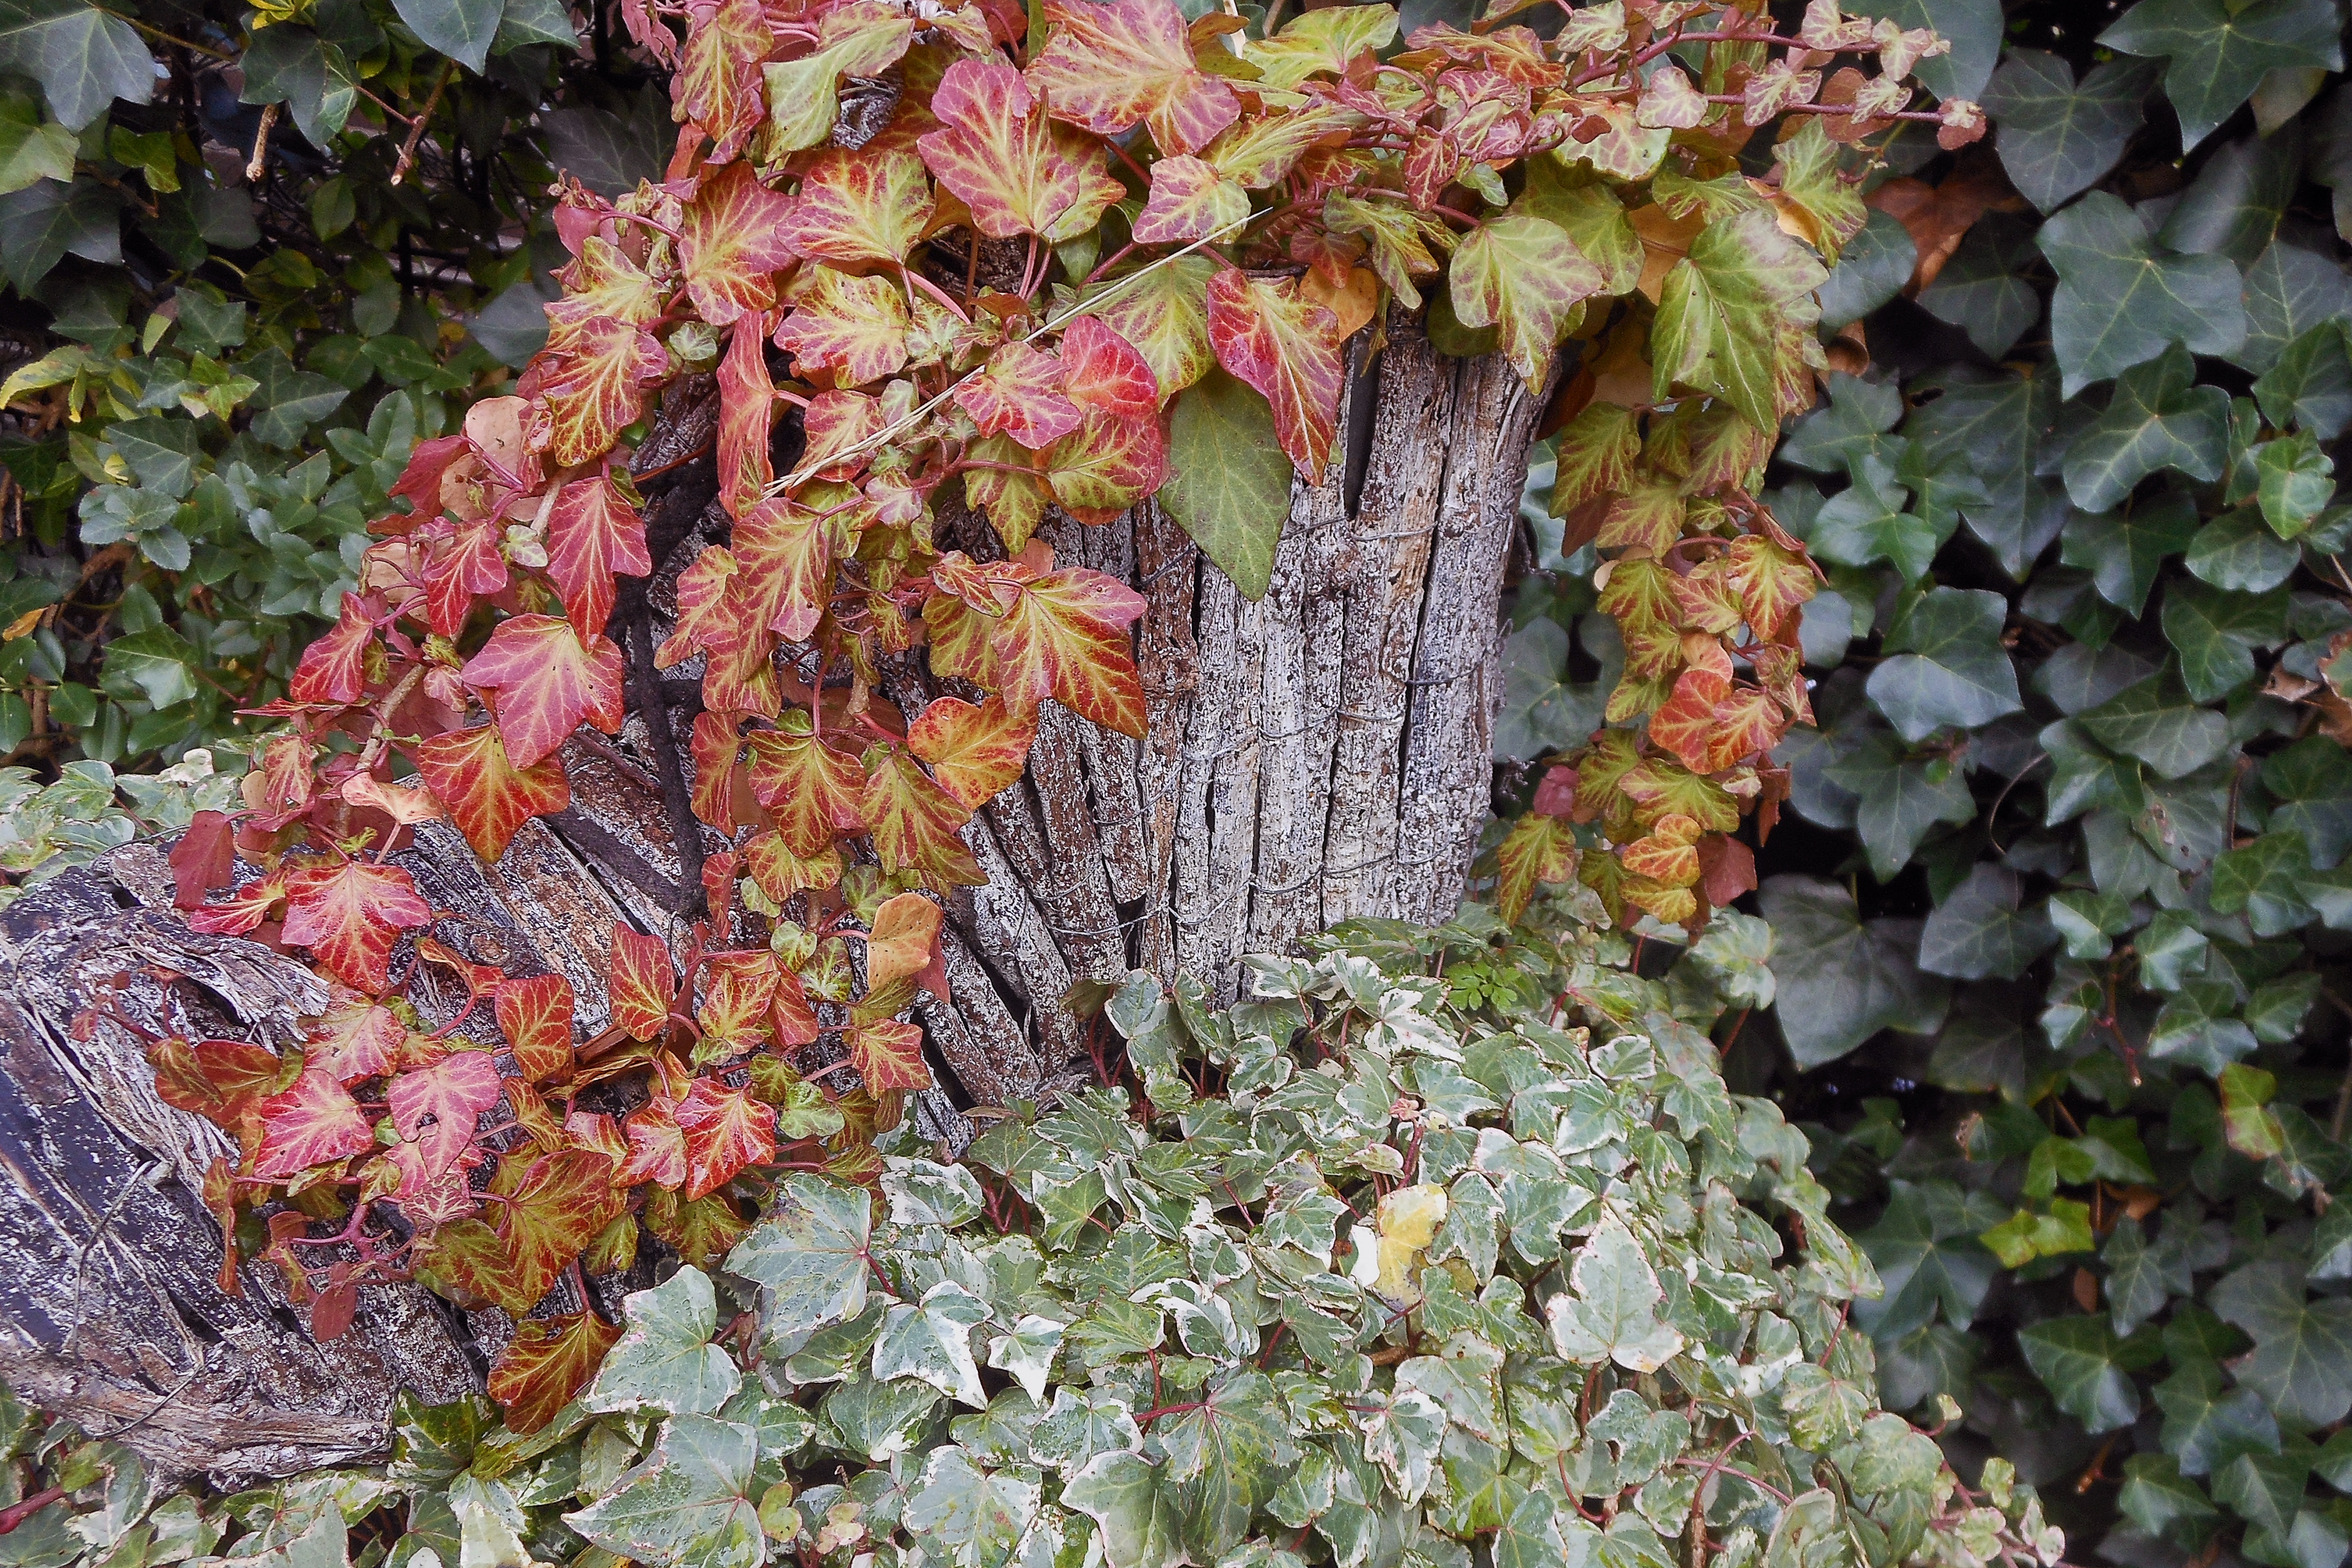
tree, nature, plant, leaf, flower, trunk, produce, autumn, botany, garden, flora, season, leaves, shrub, deciduous, flowering plant, woody plant, land plant